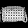
Label: Bag